Stadio Olimpico Grande Torino

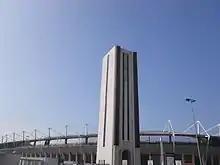
The Torre Maratona after the renovations of 2006

After the 2006 Winter Olympics, the stadium returned to hosting football matches of Torino and Juventus. In 2011, Juventus moved to its new stadium, Juventus Stadium, on the site of Stadio delle Alpi. At the end of the ground-share, Torino can decide to purchase the facility and could rename it "Olympic Stadium Grande Torino", said Mario Pescante on the occasion of the inauguration of the renovated stadium.